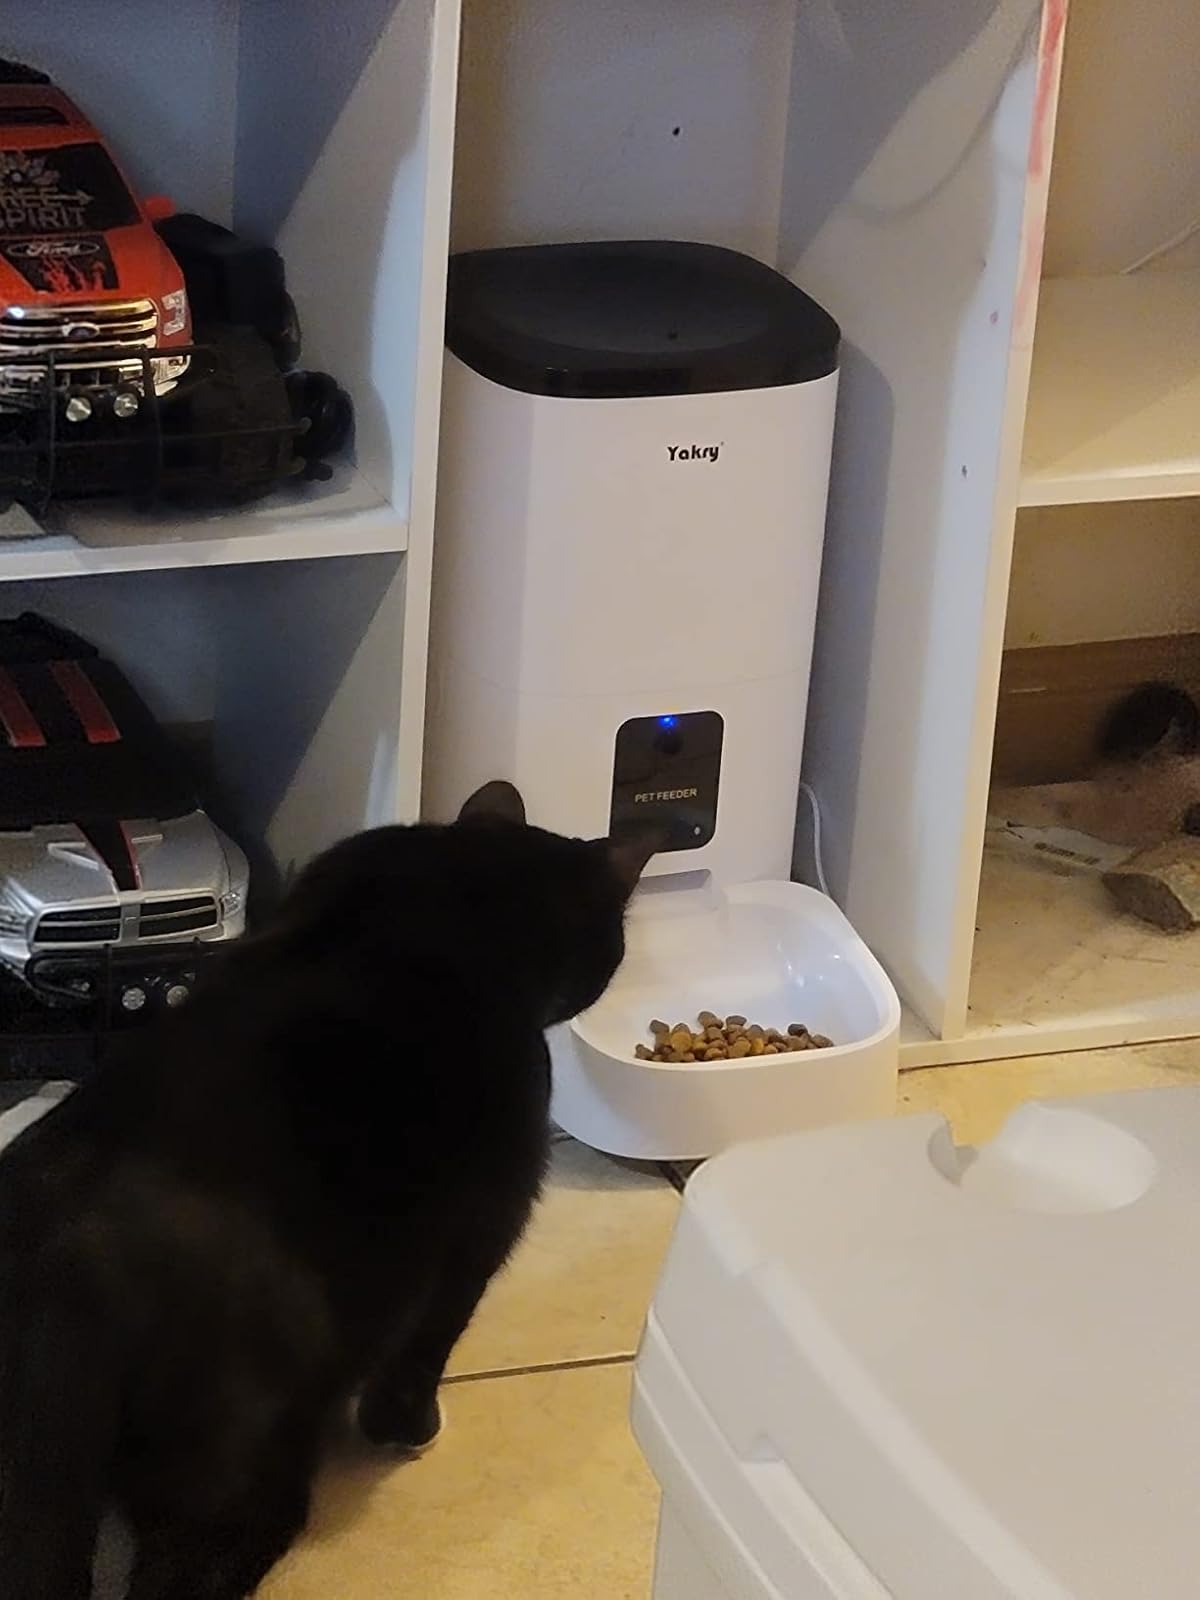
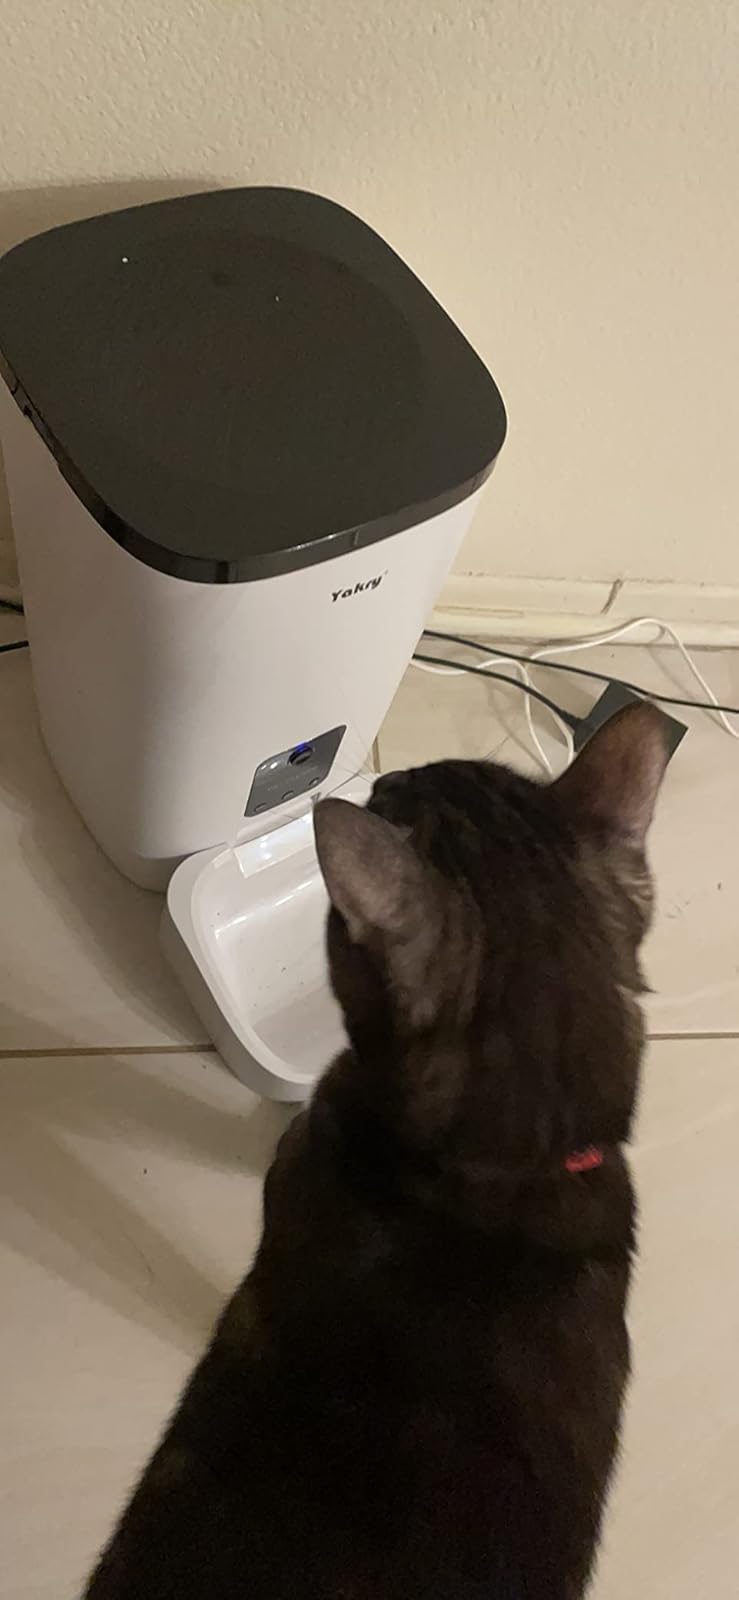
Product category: items_feeder
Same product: yes